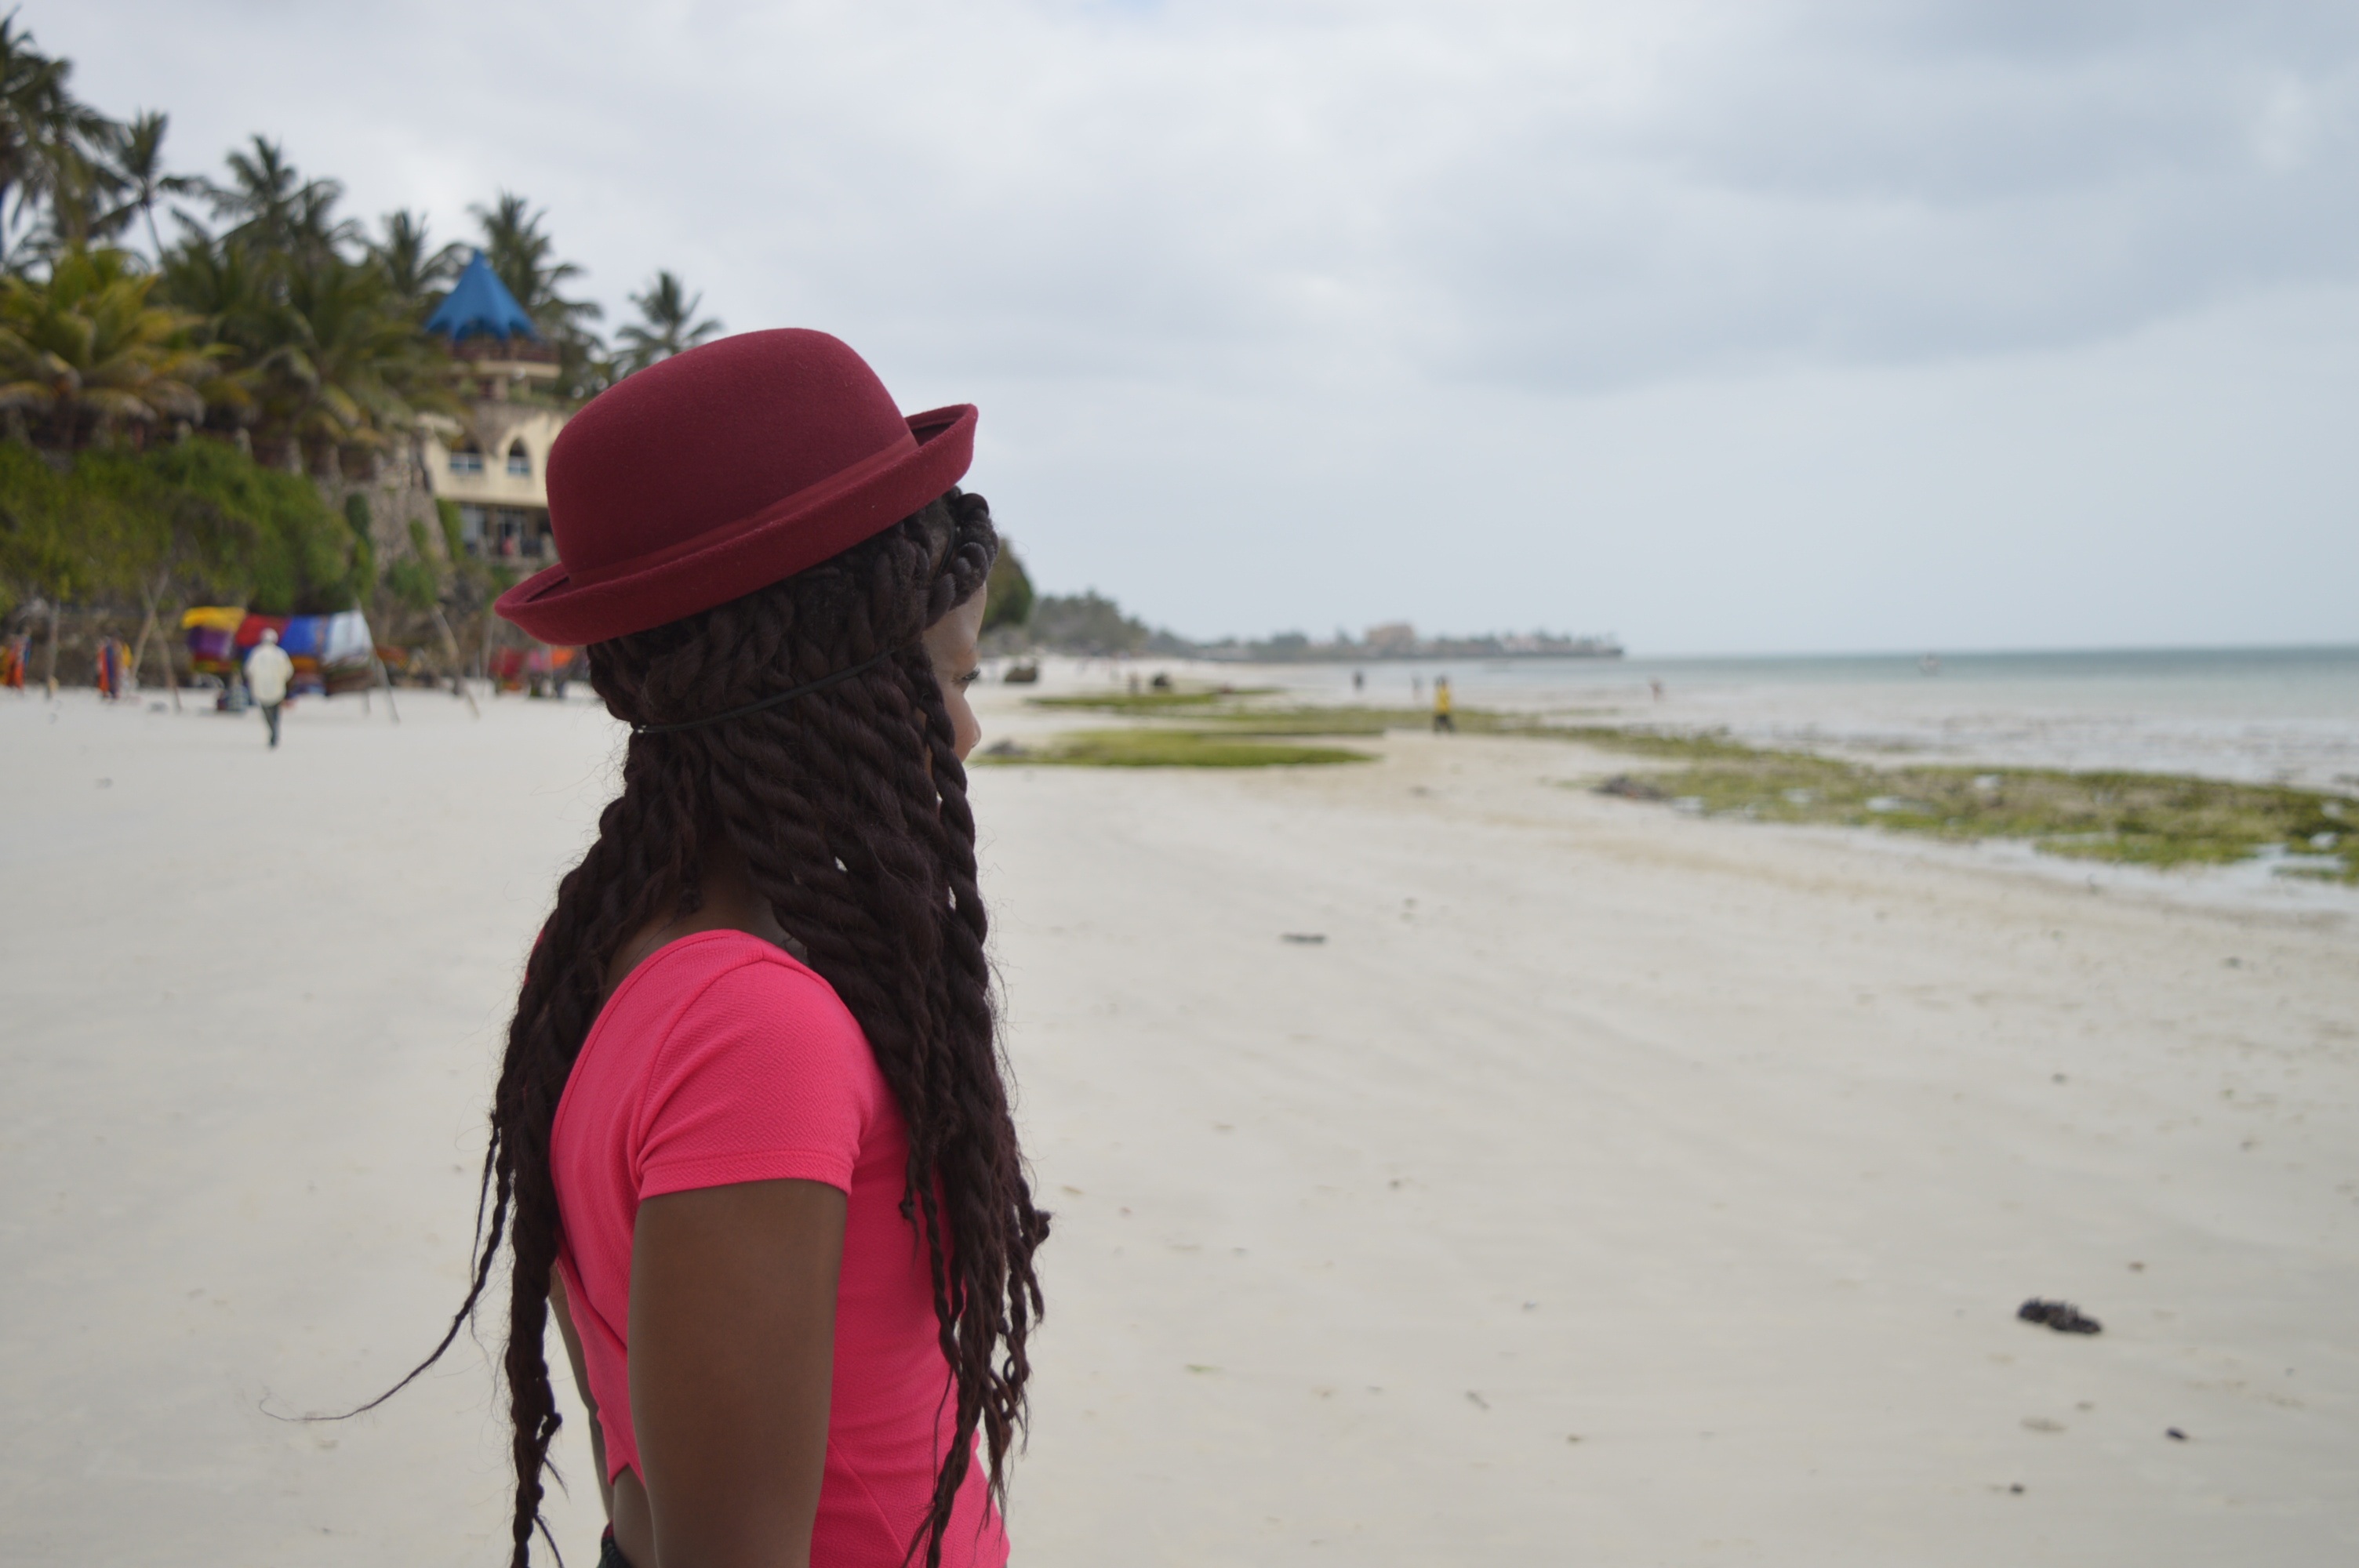
beach, sea, sand, person, people, girl, woman, hair, summer, vacation, travel, female, young, red, holiday, hat, fashion, lifestyle, happiness, summer vacation, woman beach